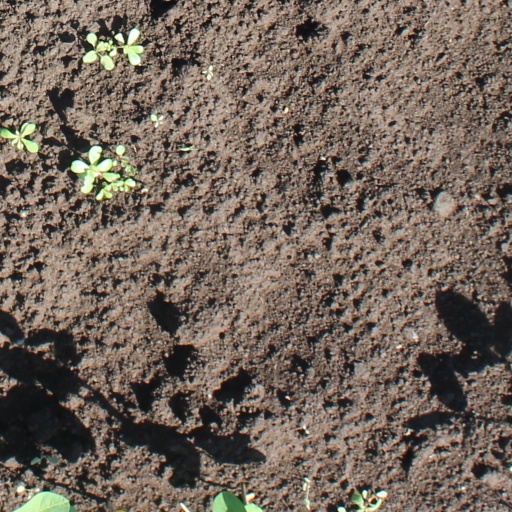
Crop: soybean